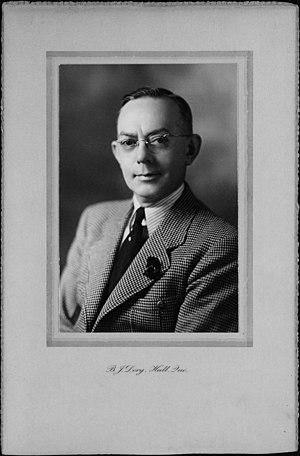
Portrait d'Alphonse Moussette, maire de la ville de Hull entre 1936 et 1940 ainsi qu'entre 1948 et 1951.
Alphonse Moussette, a été maire de la ville de Hull de 1936 à 1940 et de 1948 à 1951. Il en fut également échevin de 1926 à 1930. Il a été le maire le plus controversé de l'histoire de la ville de Hull.